Spooky Buddies

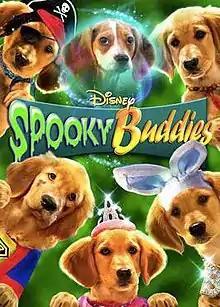
DVD cover art

Spooky Buddies is a 2011 Canadian-American supernatural comedy film that is part of the "Disney Buddies" franchise, a series often referred to as the "Air Bud" and "Air Buddies" franchise. For the fifth installment in the "Air Buddies" series, the plot follows the team as they have a Halloween adventure in Fernfield to stop the evil Warwick the Warlock and save the town. The film was directed by Robert Vince, produced by Anna McRoberts, and released by Walt Disney Studios Home Entertainment on Blu-ray, DVD, and as a film download on September 20, 2011.